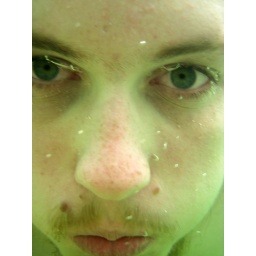
Taking a river swim and doing some rock jumping near Shuolong